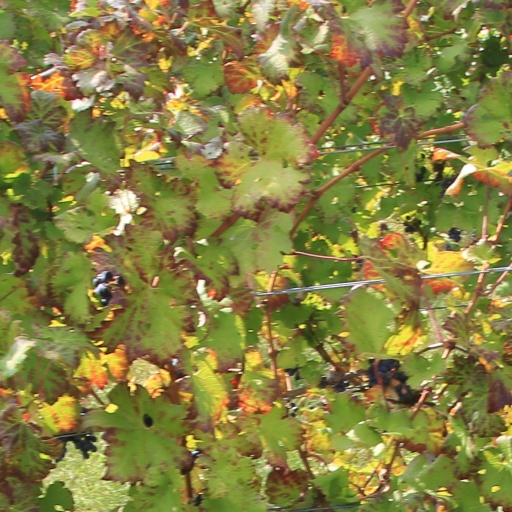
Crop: grape